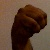
The image shows a hand gesture representing the letter 'M' in Indian Sign Language.